Flat engine

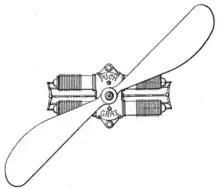
Twin-boxer of Johann Puch, Patent AT 48877 (1909)

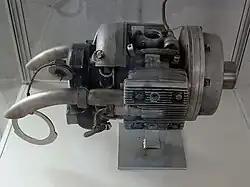
World War II-era Riedel starter motor

In 1902, the Pearse monoplane (which would later become one of the first aircraft to achieve flight) was powered by a flat-twin engine. Amongst the first commercially produced aircraft to use a flat engine was the 1909 Santos-Dumont Demoiselle range of aeroplanes, which was powered by boxer-twin engines.